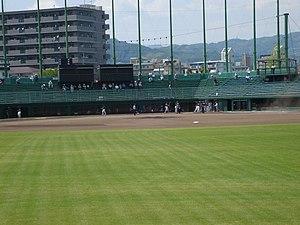
Stade de baseball à Kōchi, au Japon.日本語: 高知市野球場。 - 日本国高知県高知市にある野球場。